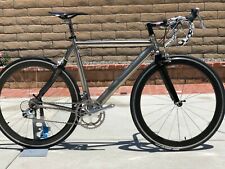
Vehicle type: Bikes